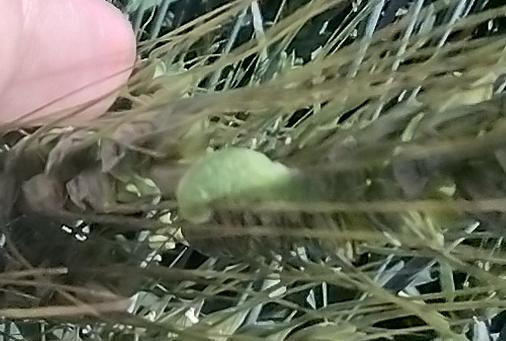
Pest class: predators